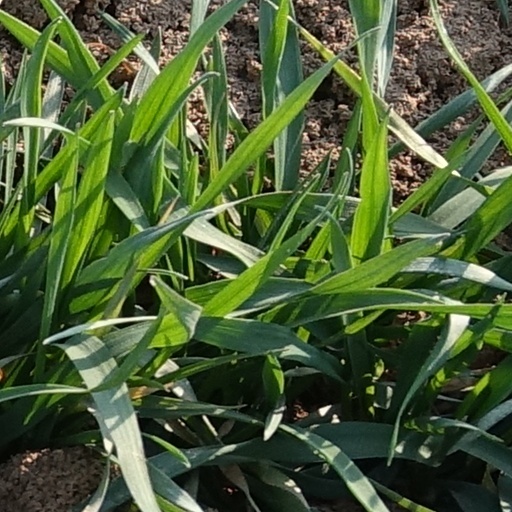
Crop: wheat